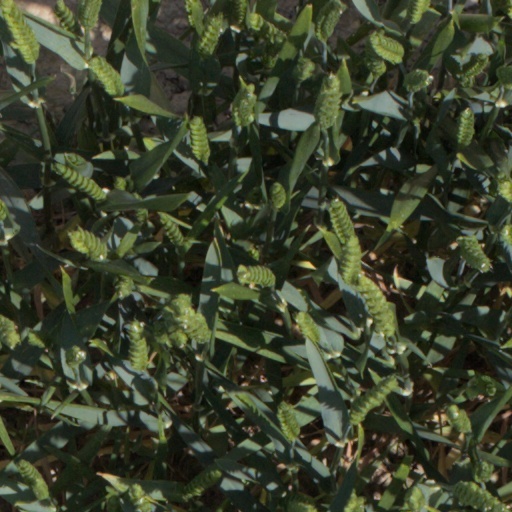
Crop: wheat